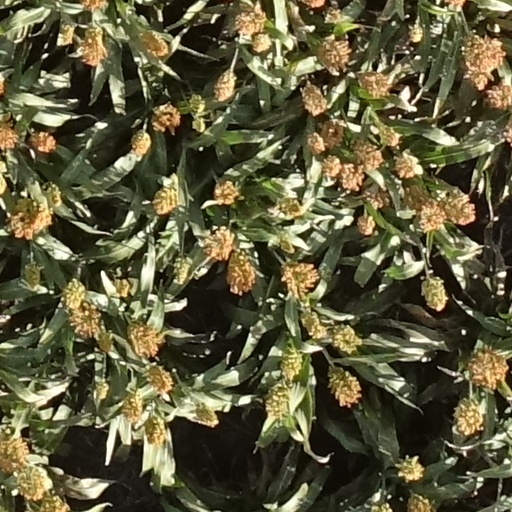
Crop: sorghum